Abbey Clancy

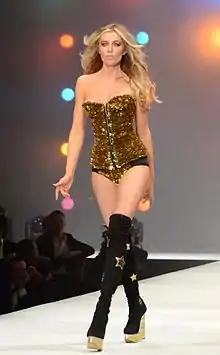
Clancy on the Catwalk in 2012

In summer 2006, the second cycle of Living TV's "Britain's Next Top Model" included Clancy as one of the thirteen finalists in the competition, competing over 10 weeks for a modelling contract. Clancy made it to the final runway show with fellow contestant Lianna Fowler, eventually becoming the runner up.